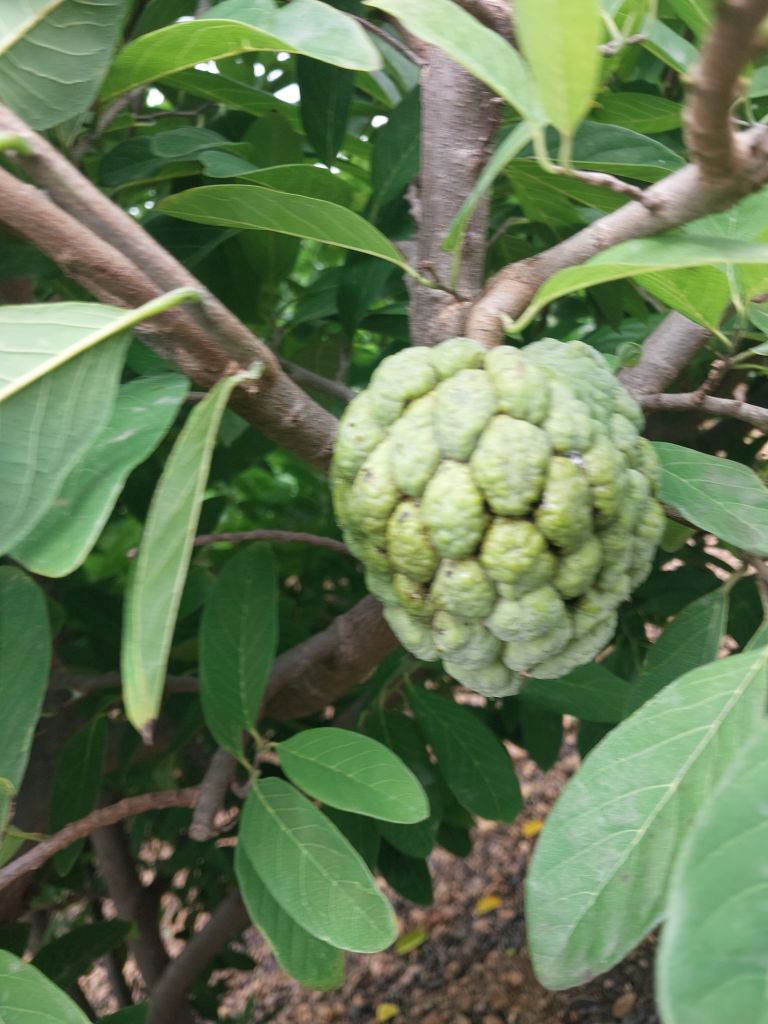
Disease label: Athracnose